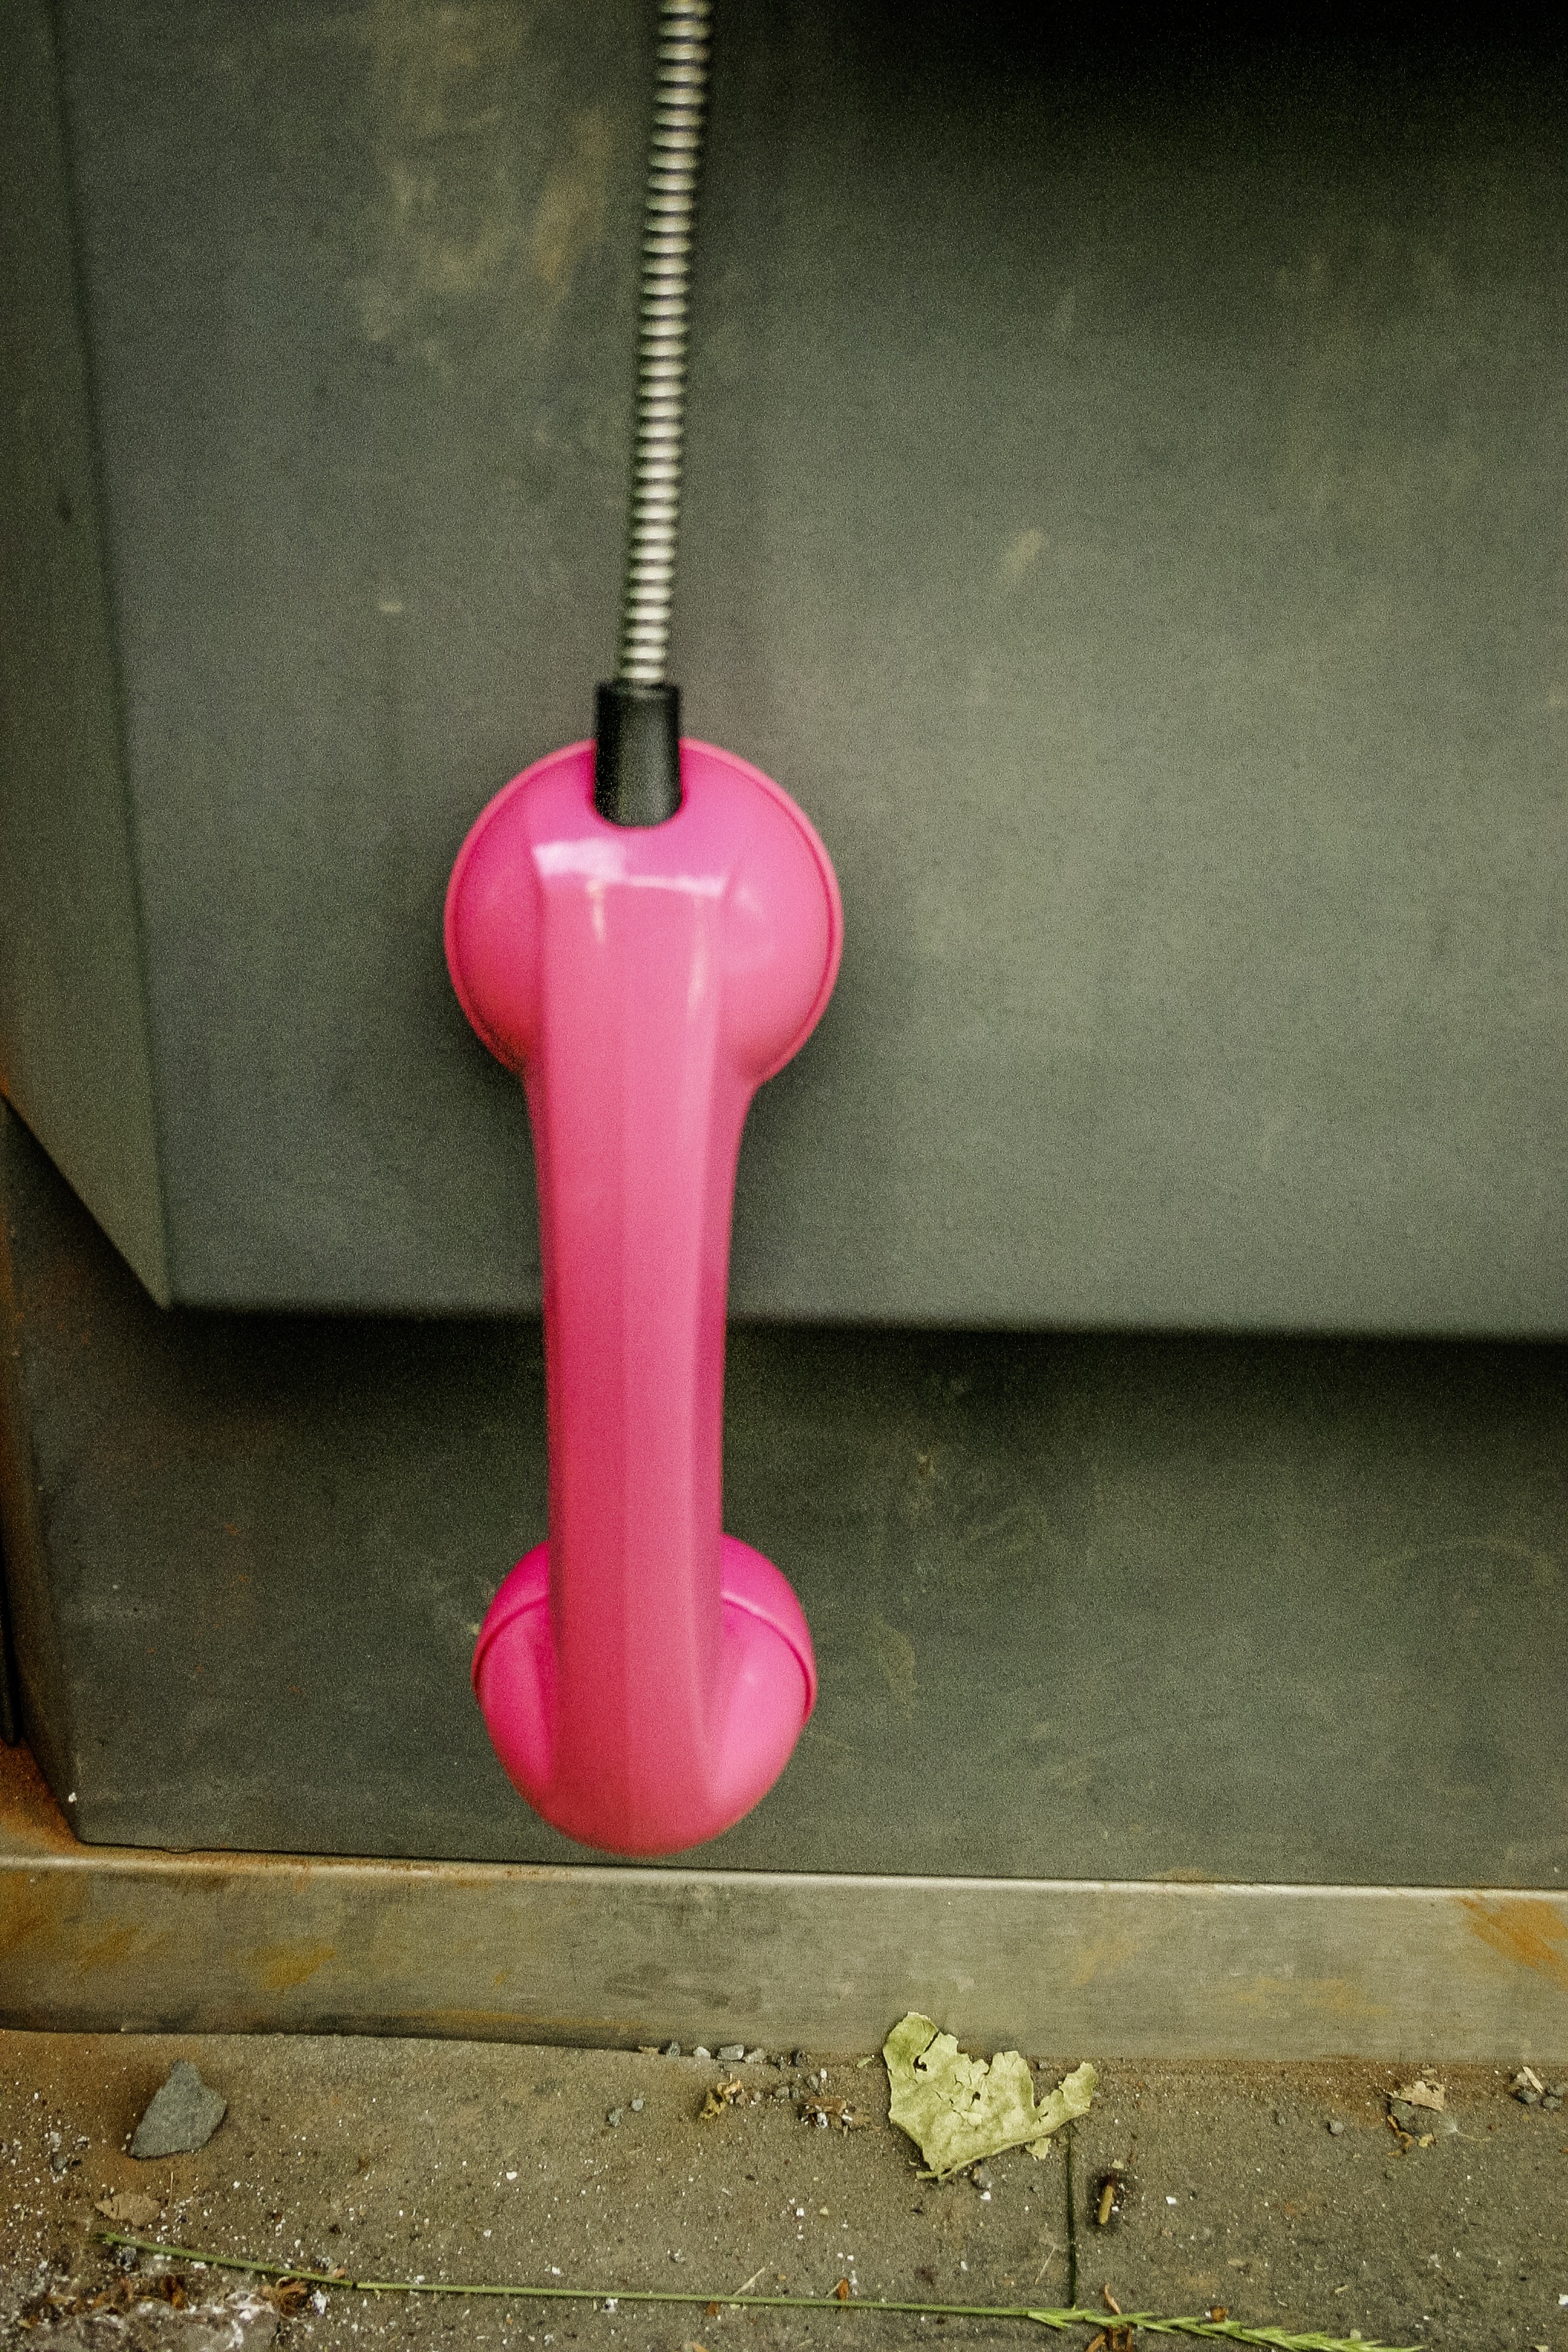
number, green, red, phone, color, telephone, communication, pink, lighting, talk, art, call, telephone line, shape, enterprise, listeners, antiquated, apparatus, telekom, dispensary, unfashionable, talk to each other